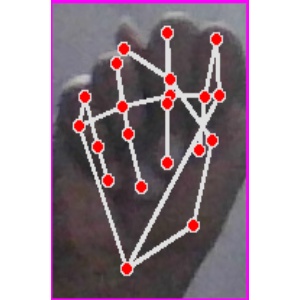
अक्षर: न